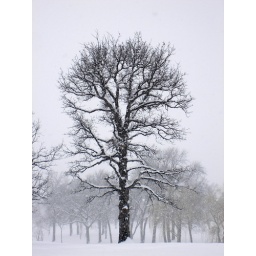
An elm towers over the tree cover at a snow laden golf course.